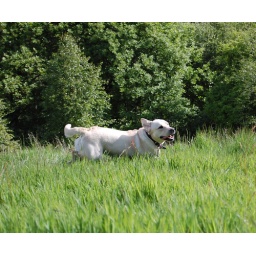
Skye running in tall grass